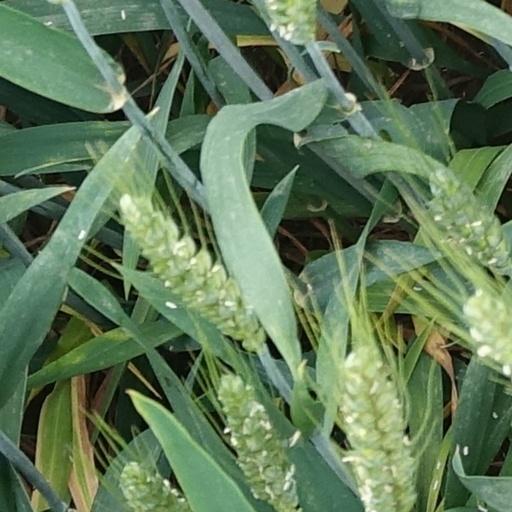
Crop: wheat